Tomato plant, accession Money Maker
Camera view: tilt-top (135 deg); turntable rotation: 210 degrees
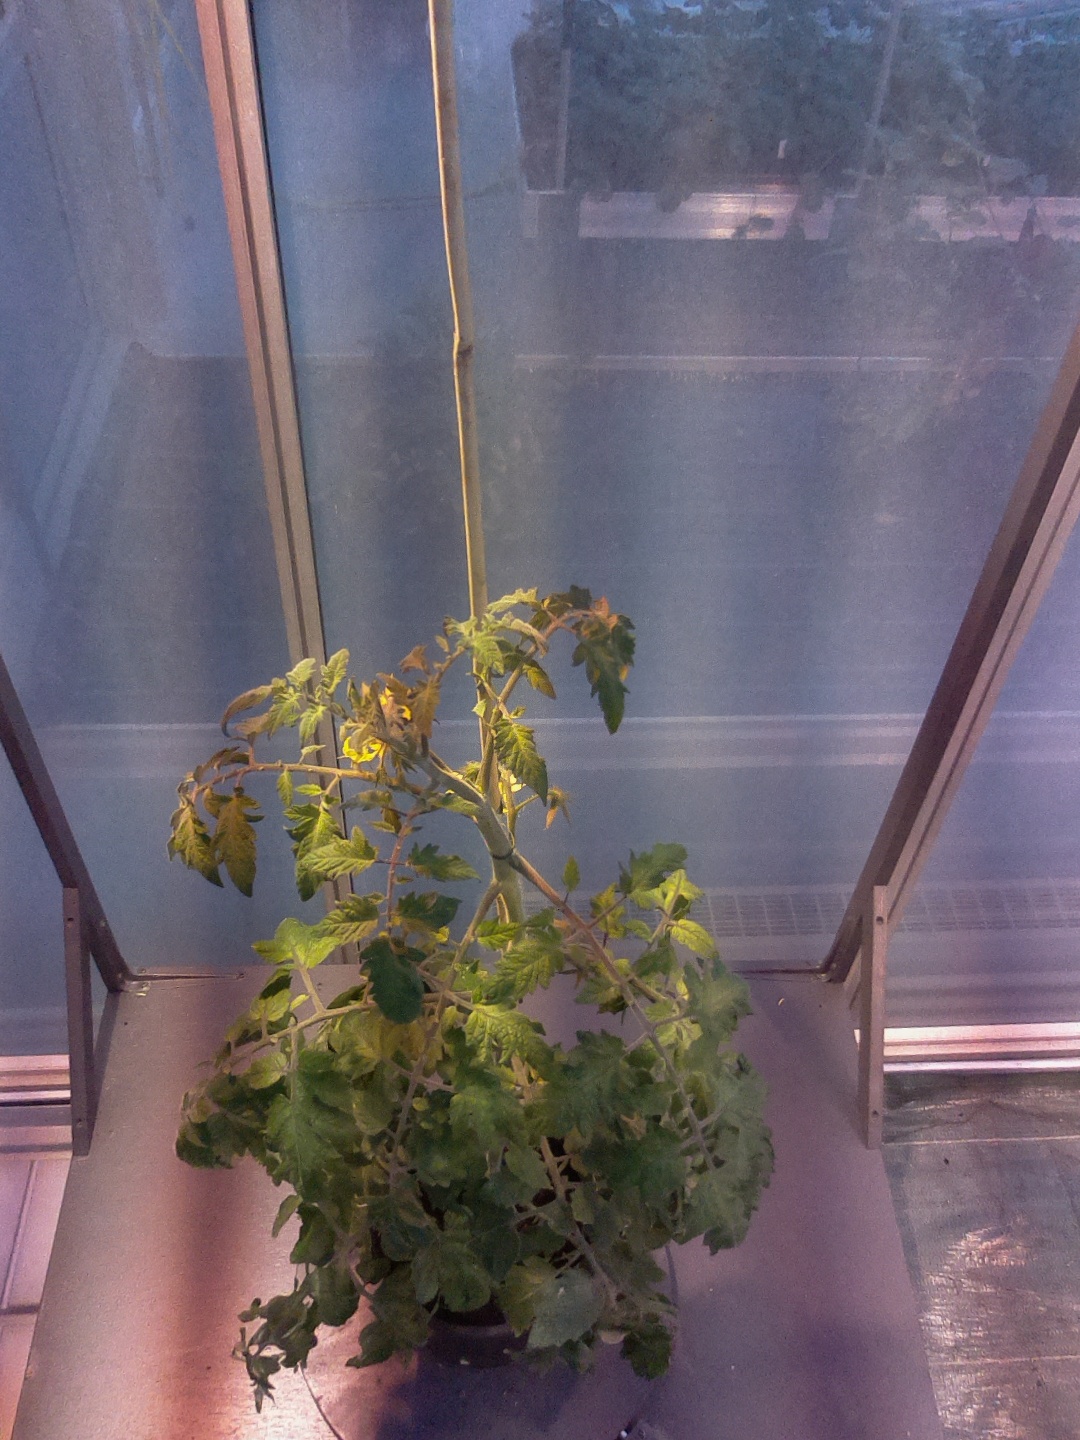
BBCH growth stage 70: Fruits at the main stem or branches visibles